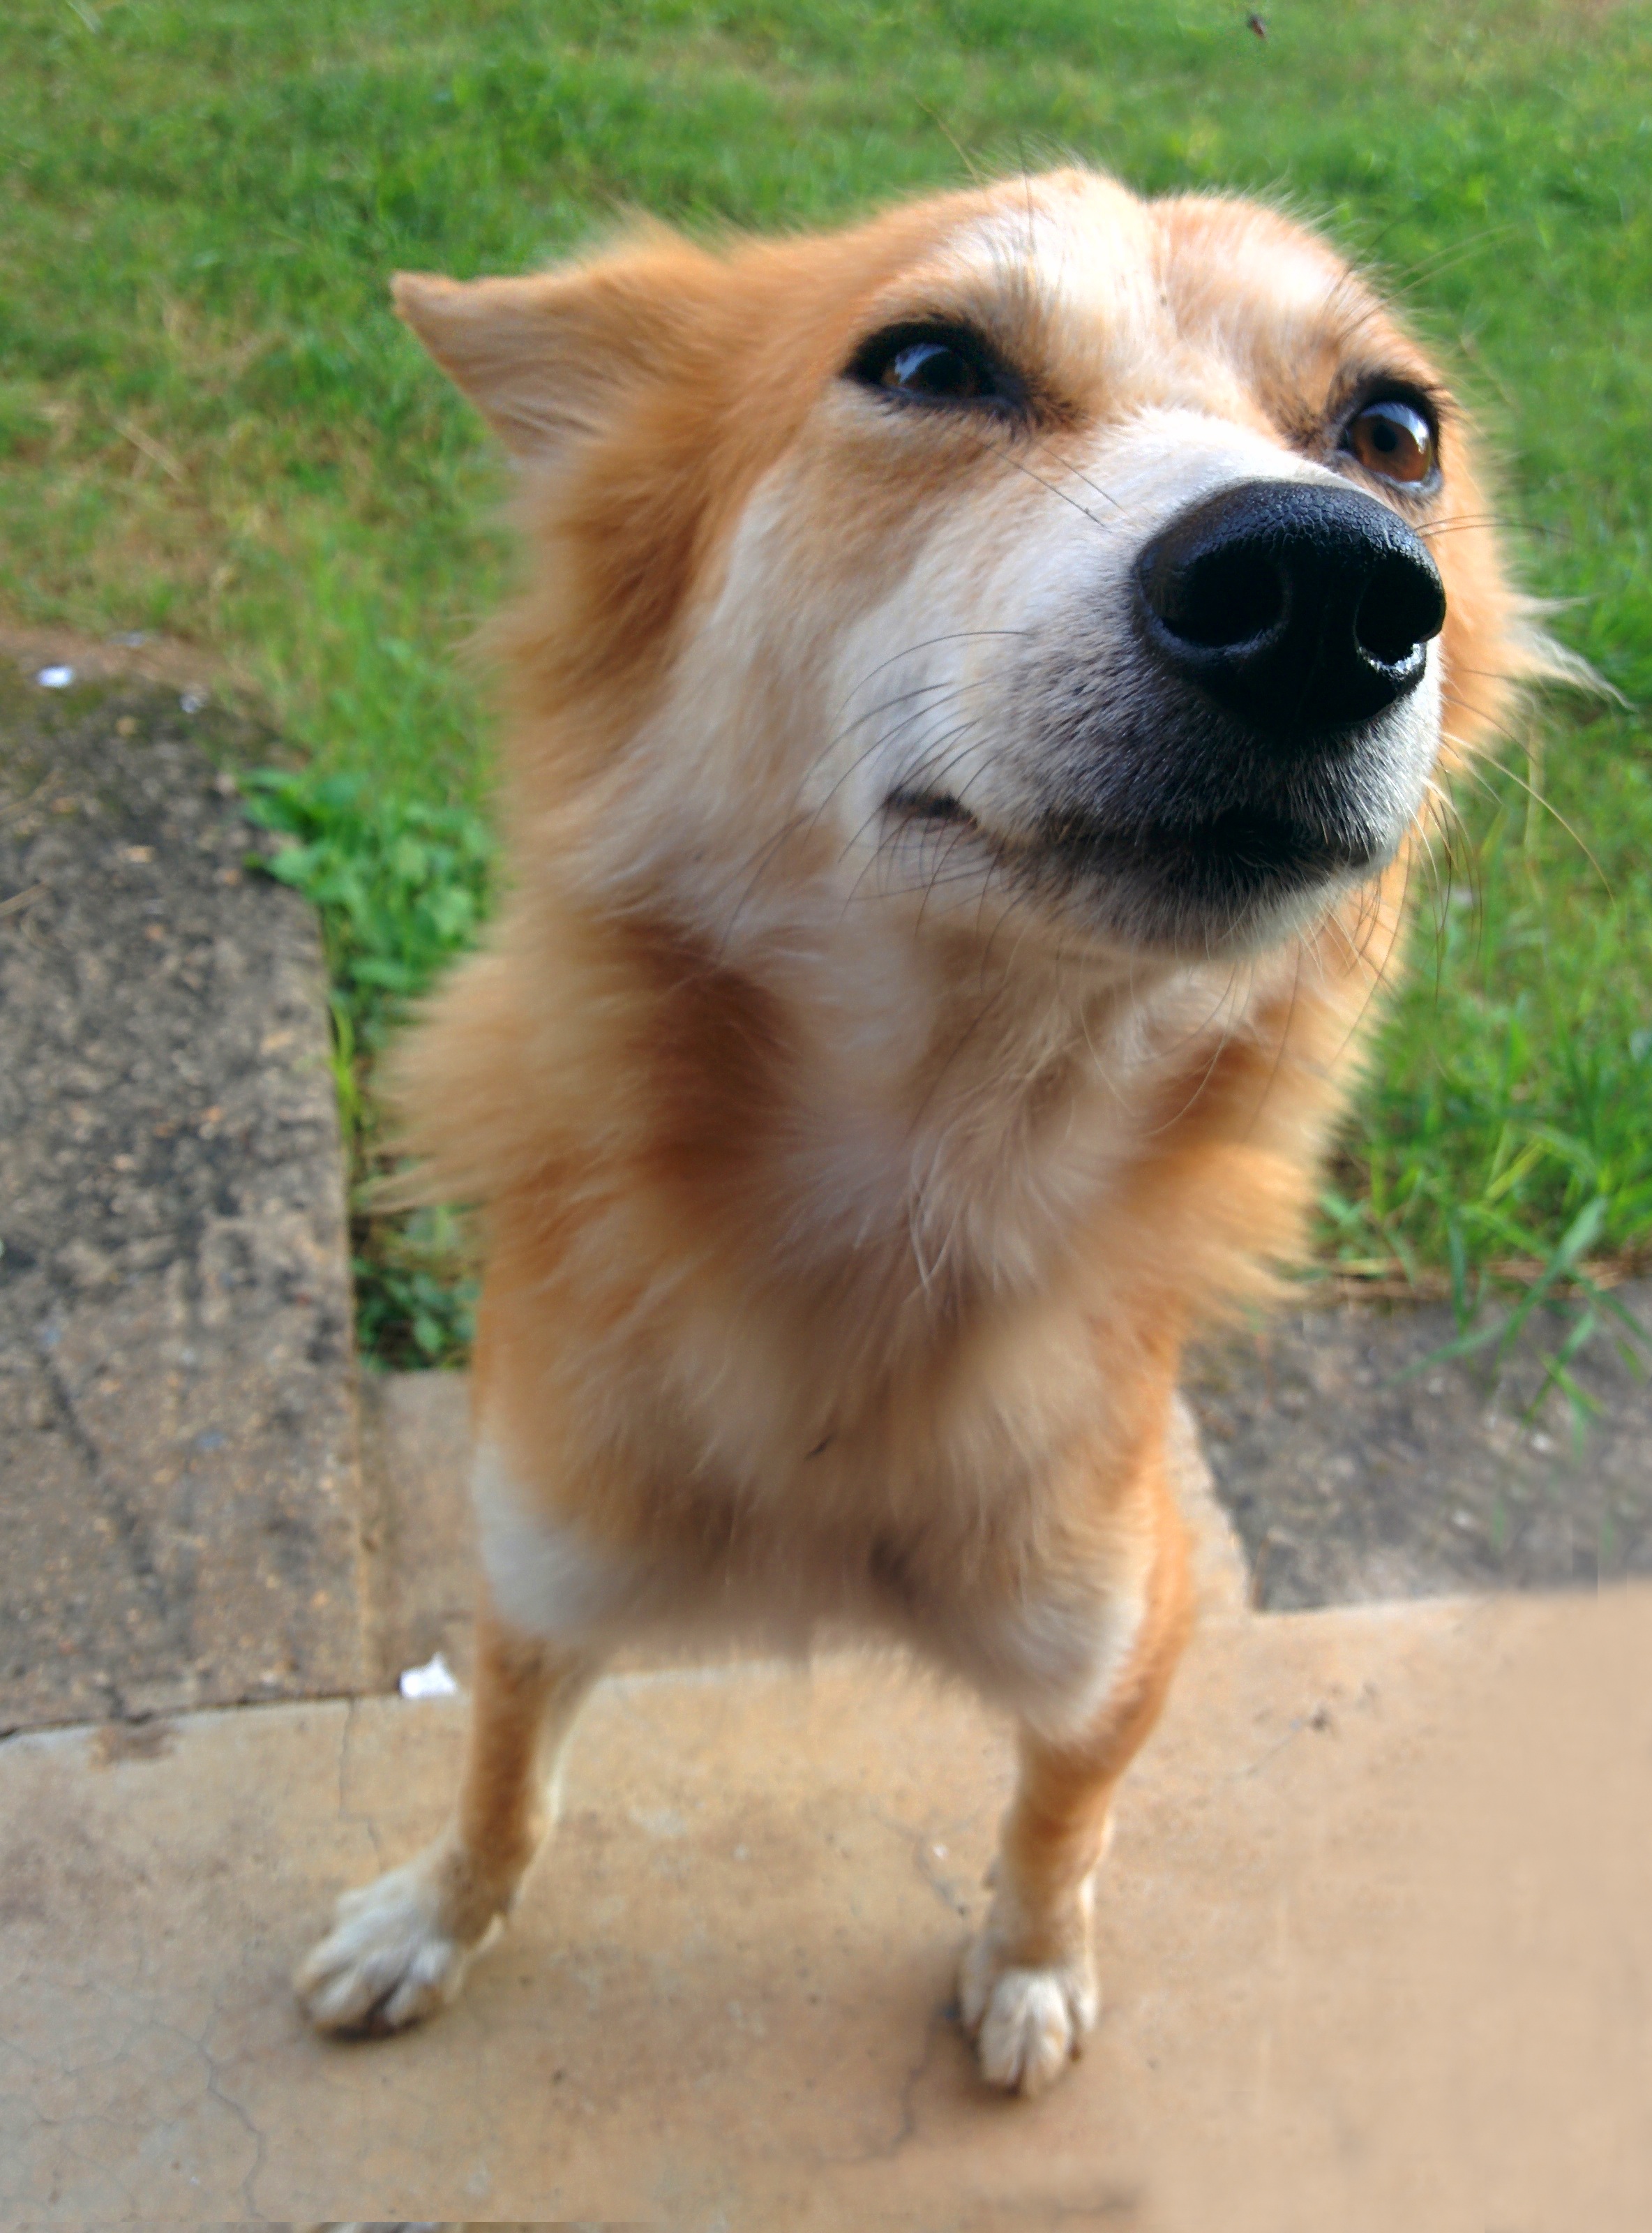
dog, mammal, vertebrate, dog breed, street dog, dog like mammal, dog breed group, dog crossbreeds, icelandic sheepdog, finnish spitz, tibetan spaniel